Sardar Saab

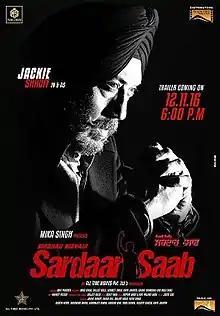

Sardar Saab is a 2017 Indian Punjabi-language action film directed by Amit Prasher and written by Daljeet Kalsi. It stars Jackie Shroff, Guggu Gill, Daljeet Kalsi, Neetu Singh, Sudesh Berry, Shivendra Mahal, Karamjit Anmol, Sardar Sohi & Yaad Grewal in the lead roles. A remake of the 2013 Tamil film "Thalaivaa", the film was released worldwide on 6 January 2017.